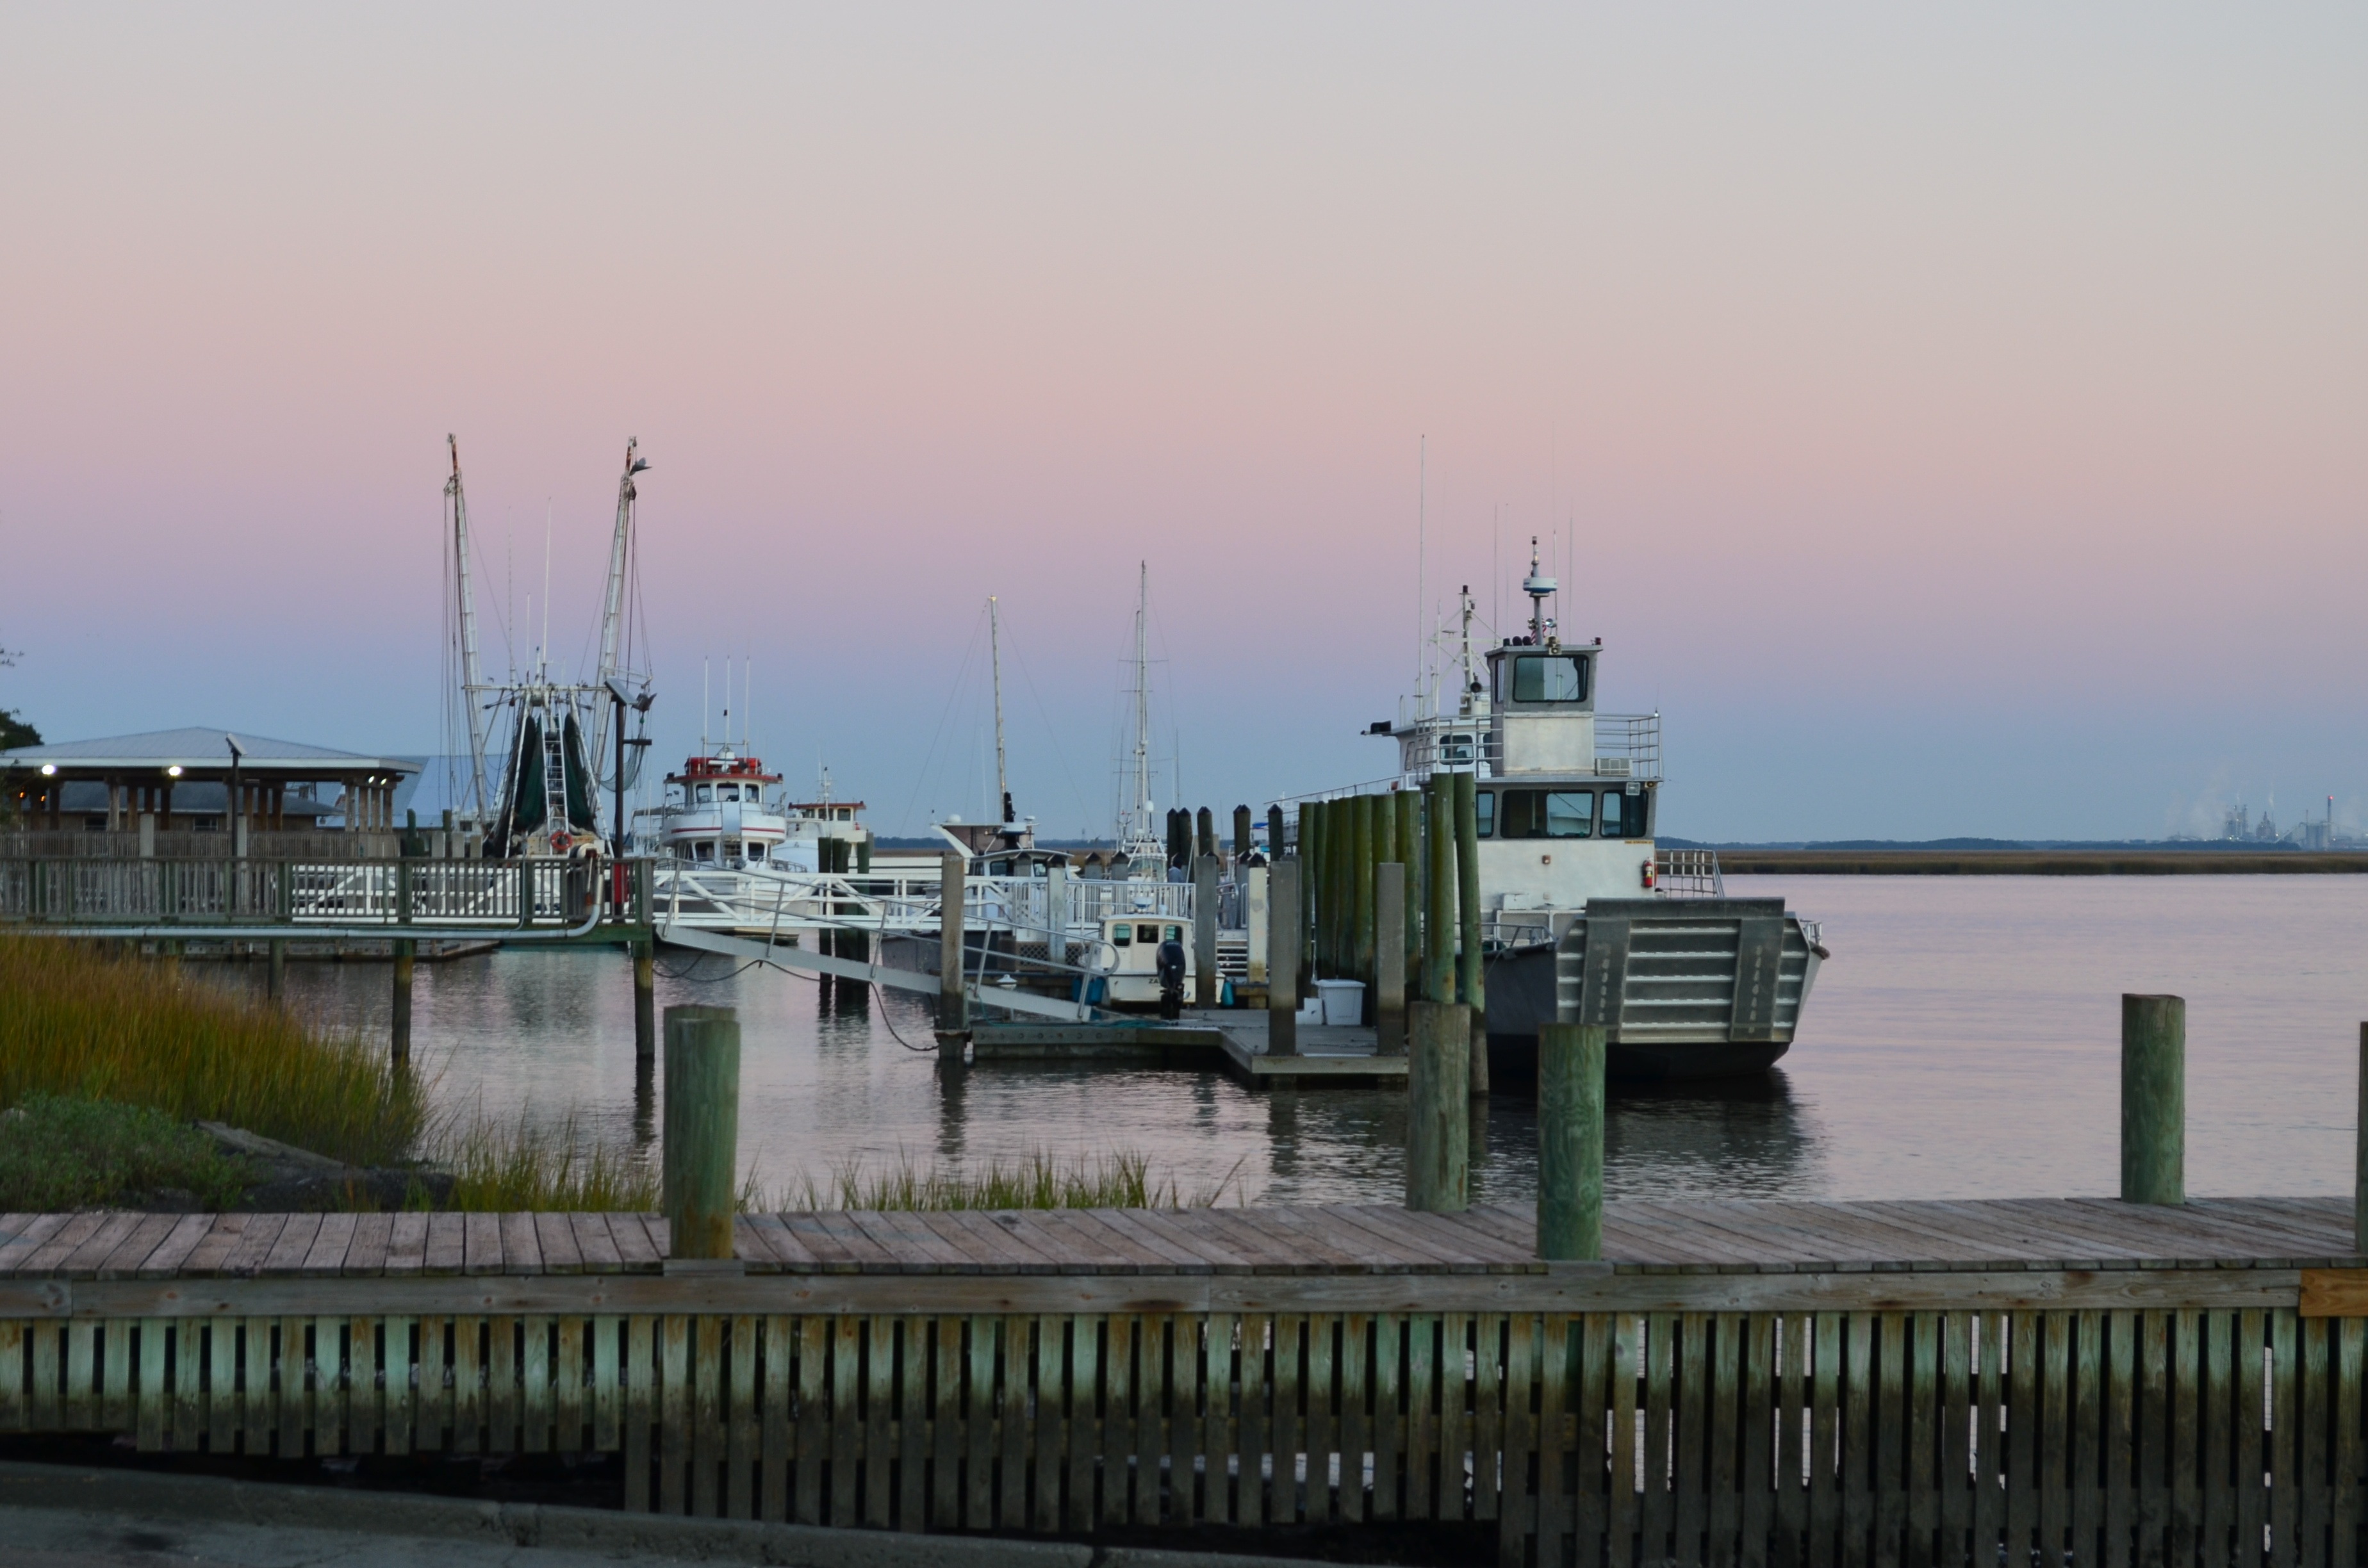
sea, coast, water, ocean, dock, sunset, morning, pier, dusk, vehicle, bay, harbor, marina, port, waterway, body of water, ferry, infrastructure, boats, channel, st mary's